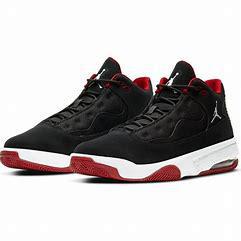
Brand: Jordan
Model: Max Aura 2